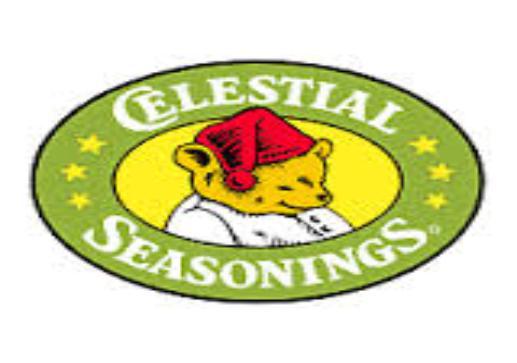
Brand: Celestial Seasonings
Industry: Food